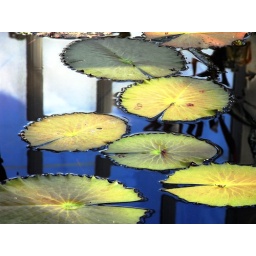
Large leaves floating on water in the Glass house at Gothenburg Botanic gardens.